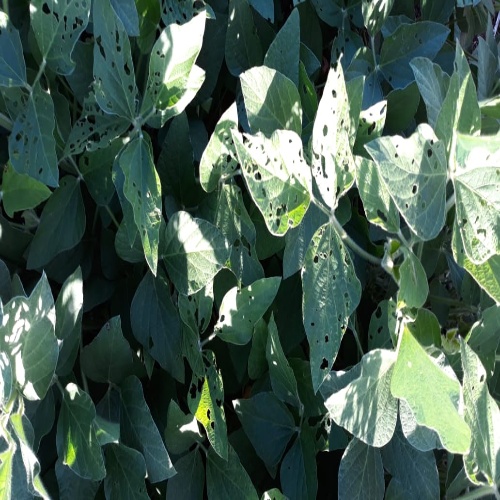
Label: Caterpillar